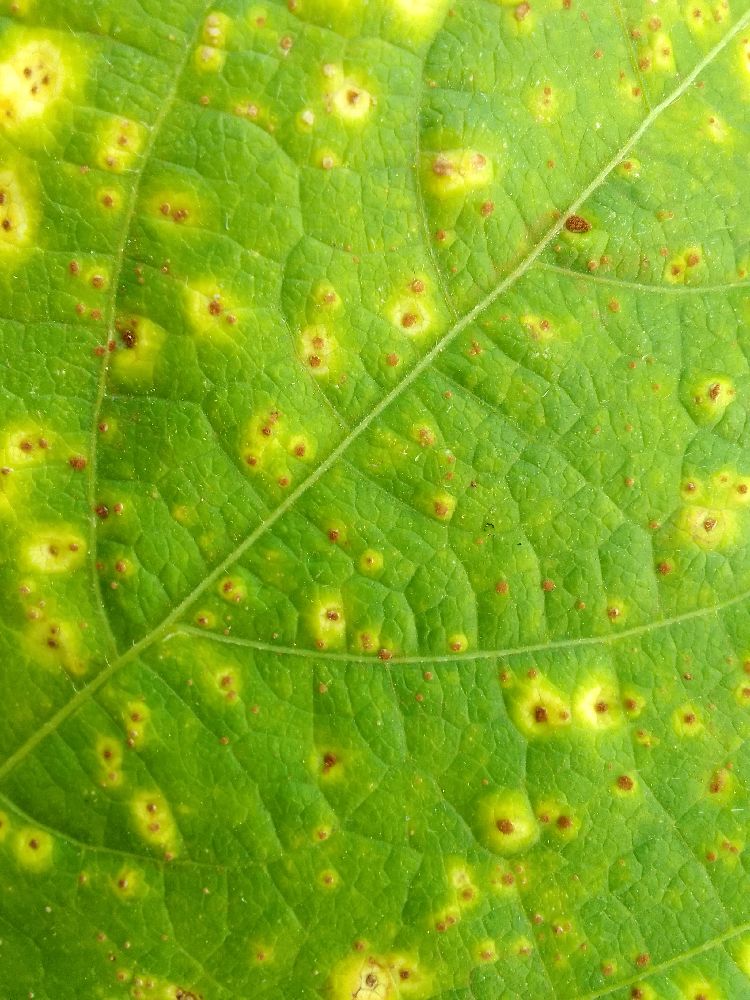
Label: rust